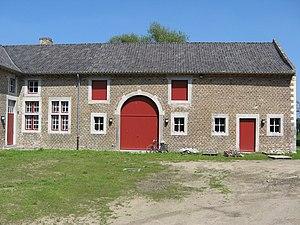
Cette page regroupe l’ensemble du patrimoine immobilier de la ville belge de Hasselt.